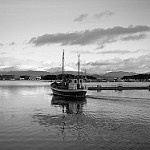
Label: B & W